Sivapuri Uchinathar Temple

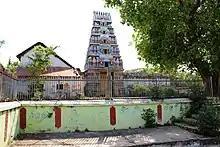

Sivapuri Uchinathar Temple (also called Thirunelvayil) is a Hindu temple located at Sivapuri in Cuddalore district of Tamil Nadu, India. The place is also known as Thirunelvayil. The presiding deity is Shiva. He is called as Uchinathar. His consort is known as Uchinayagi.